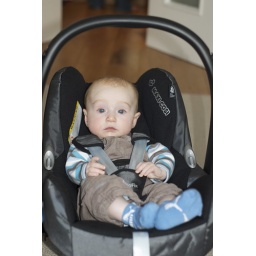
I'm a big boy in my car seat.NEF